Balboa Inn

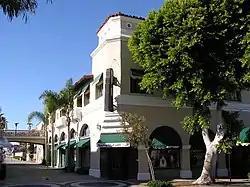

The Balboa Inn is a hotel located on the Balboa Peninsula in the city of Newport Beach, California.